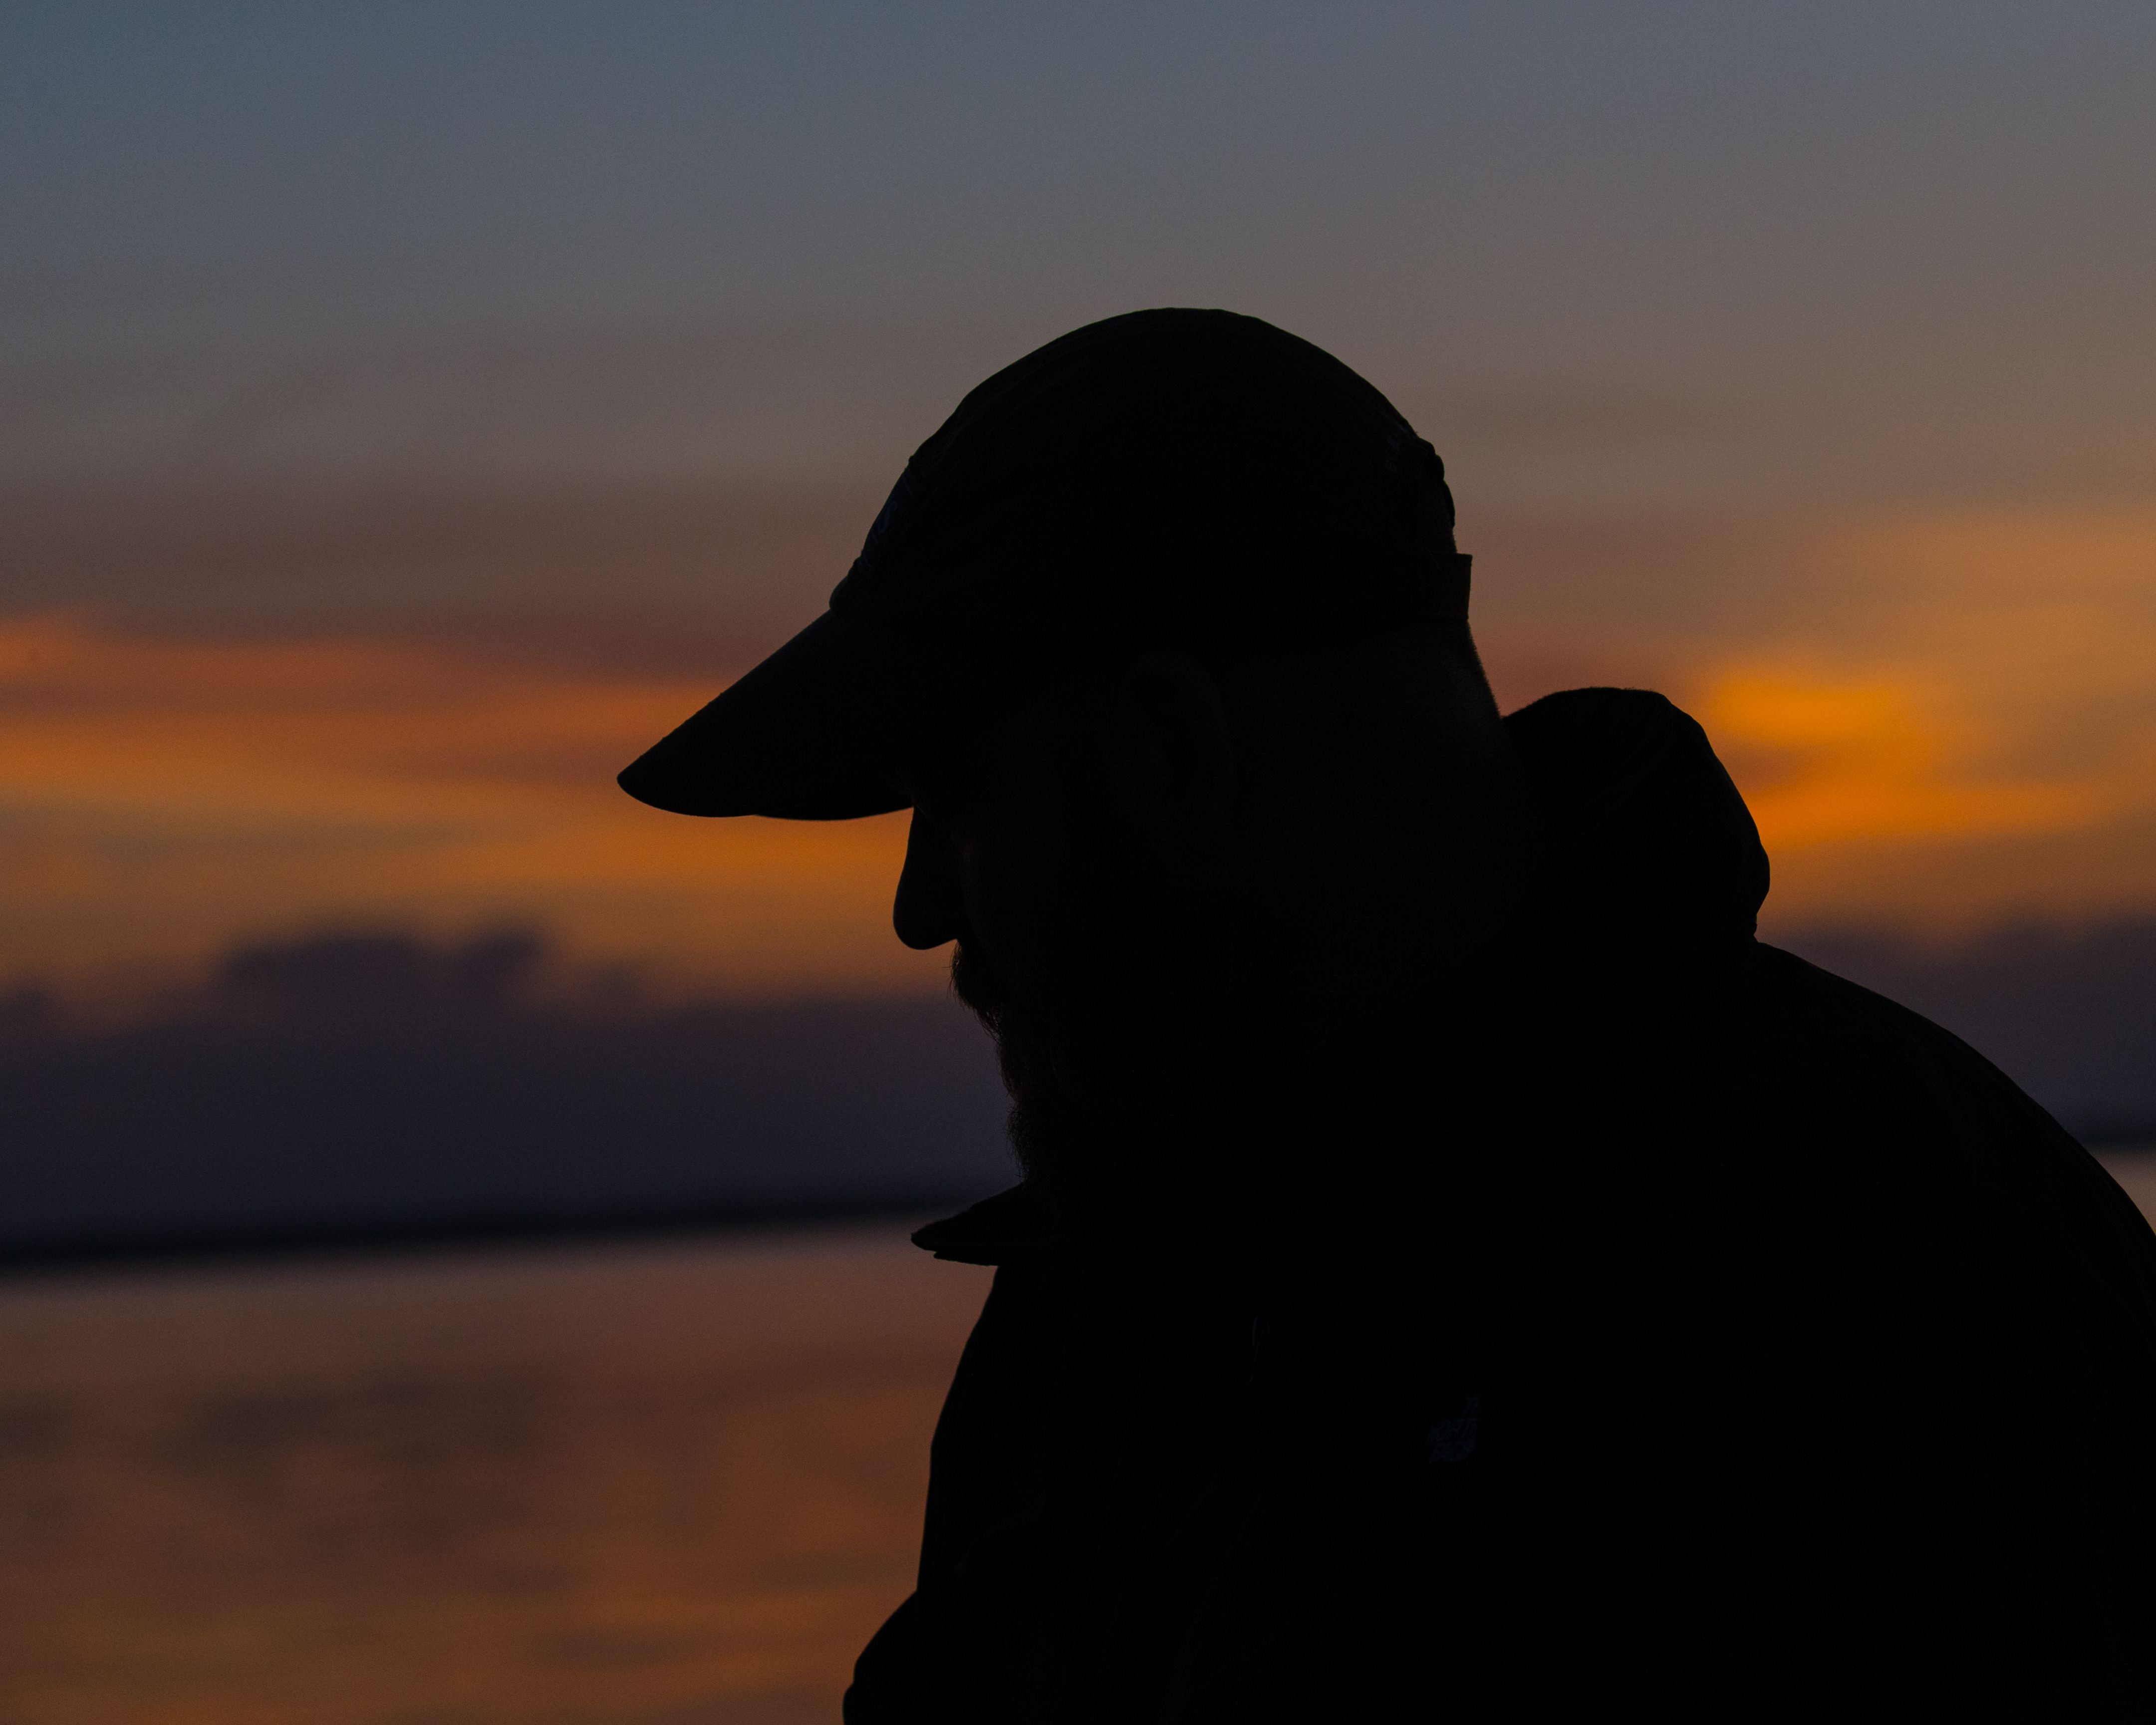
sea, horizon, silhouette, light, cloud, sun, sunrise, sunset, sunlight, morning, dawn, dusk, evening, reflection, sleeping, darkness, mike, florida, andymorffew, morffew, mikelang, bluecypresslake, atmospheric phenomenon